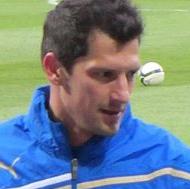
Age: 33